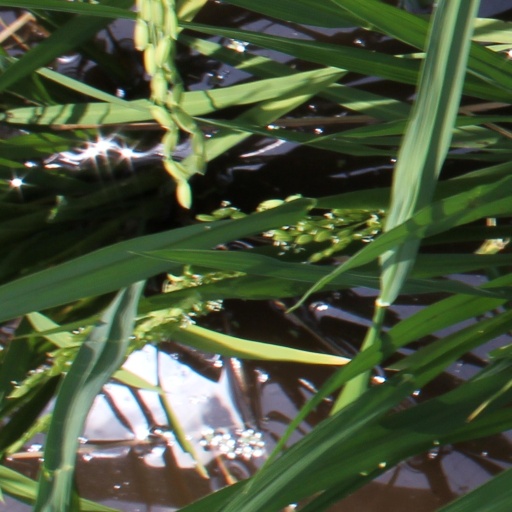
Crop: rice